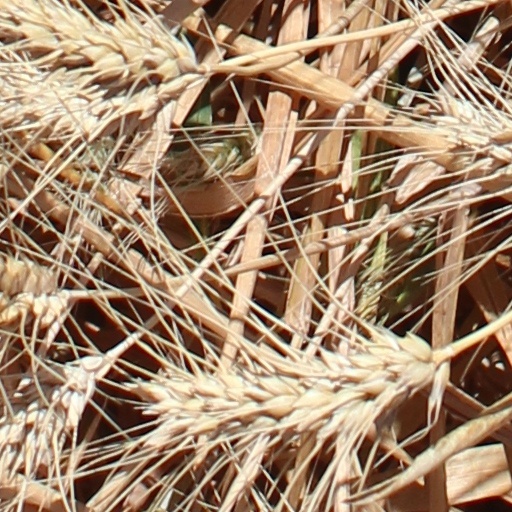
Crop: wheat